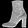
Label: Ankle boot